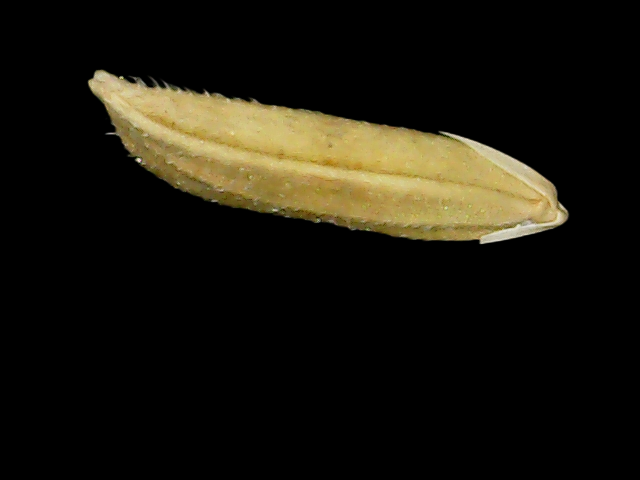
Rice variety: Binadhan20